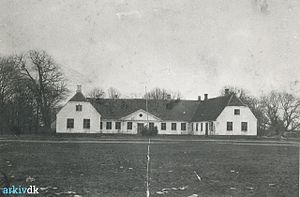
Høstemark / Ejere af Høstemark
Gammel Høstemark hovedgaard En gang fra 1800 tallet.
Gammel Høstemark, stadig med den nordlige fløj.
Høstemark nævnes første gang i 1521. Gården ligger i Mou Sogn, Fleskum Herred, Ålborg Amt, Sejlflod Kommune